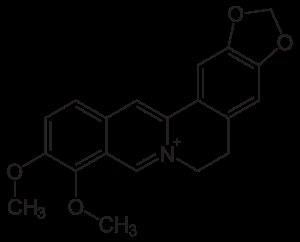
Berberis aristata est un arbuste qui fait partie de la famille des Berbéridacées, genre Berberis. Ce genre comprend environ 500 espèces de buissons caduques et persistants des zones tempérées et subtropicales d'Asie, d'Europe et d'Amérique. B. aristata est originaire de l'Inde himalayenne et du Népal ; on le trouve également à l'état sauvage dans les zones humides du Sri Lanka.